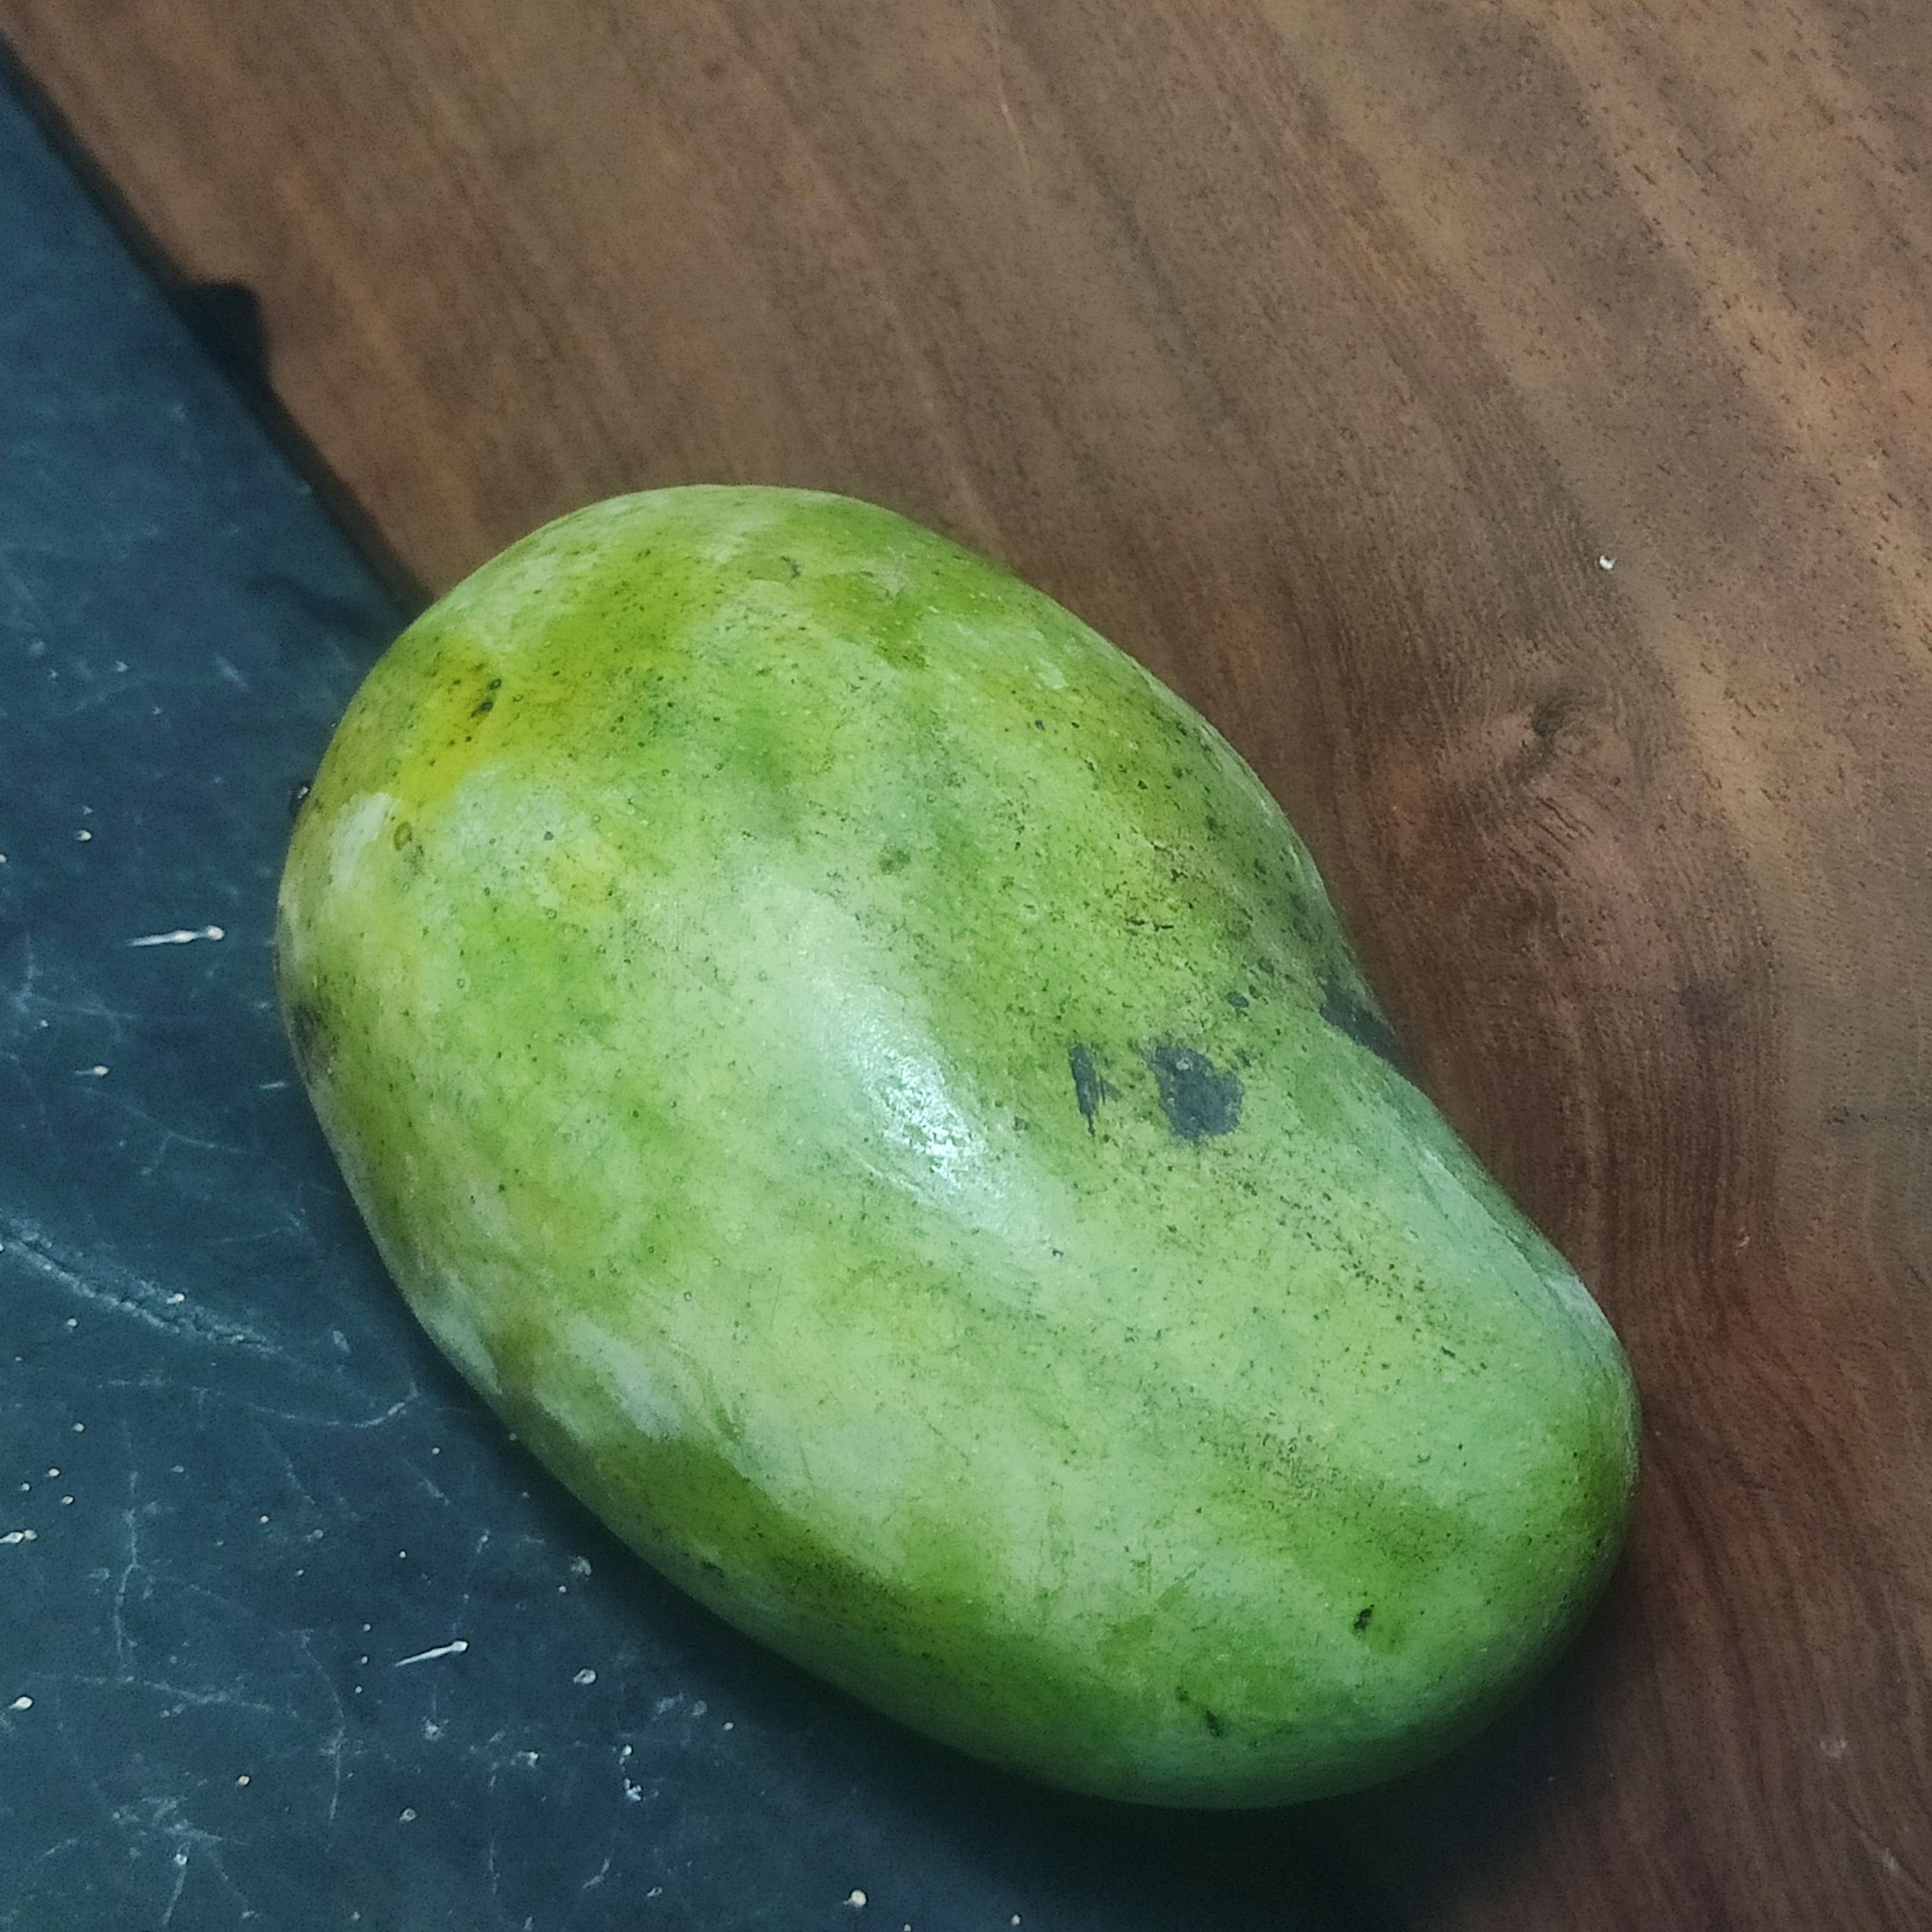
Fruit: mango
Grade: 2nd-grade